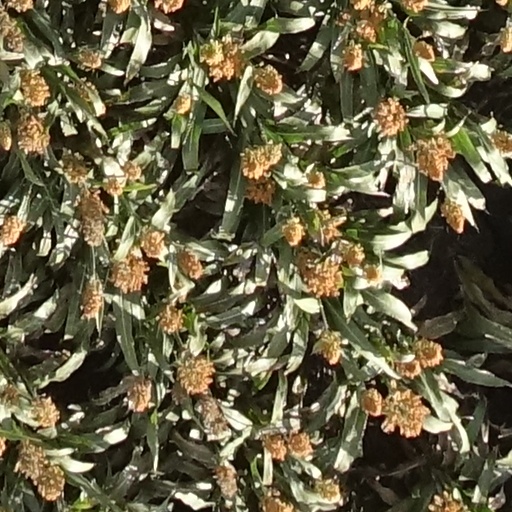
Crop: sorghum